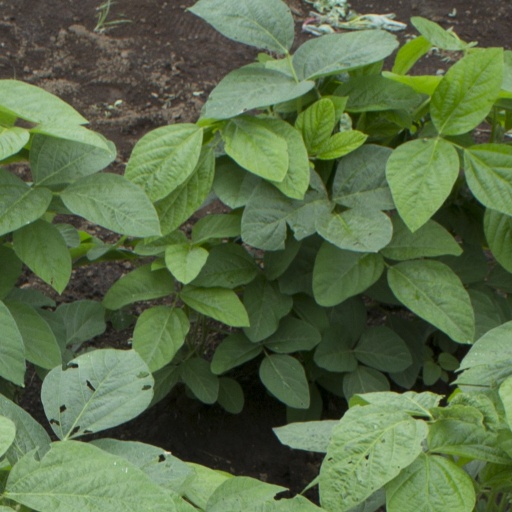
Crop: soybean